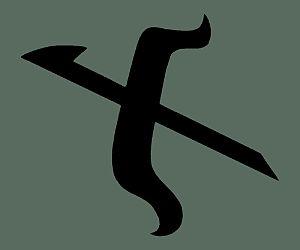
Uchuusen Sagittarius est une série animée créée en entre janvier 1986 et octobre 1987 par Nippon Animation, aussi connue sous les noms Les aventuriers de l'espace ou The Space Sagittarius. Cette série raconte l'histoire d'un groupe d'aventuriers composé de Toppy, Rana et Giraffe, qui vont d'aventures en aventures à bord de leur vaisseau spatial nommé le Sagittaire.